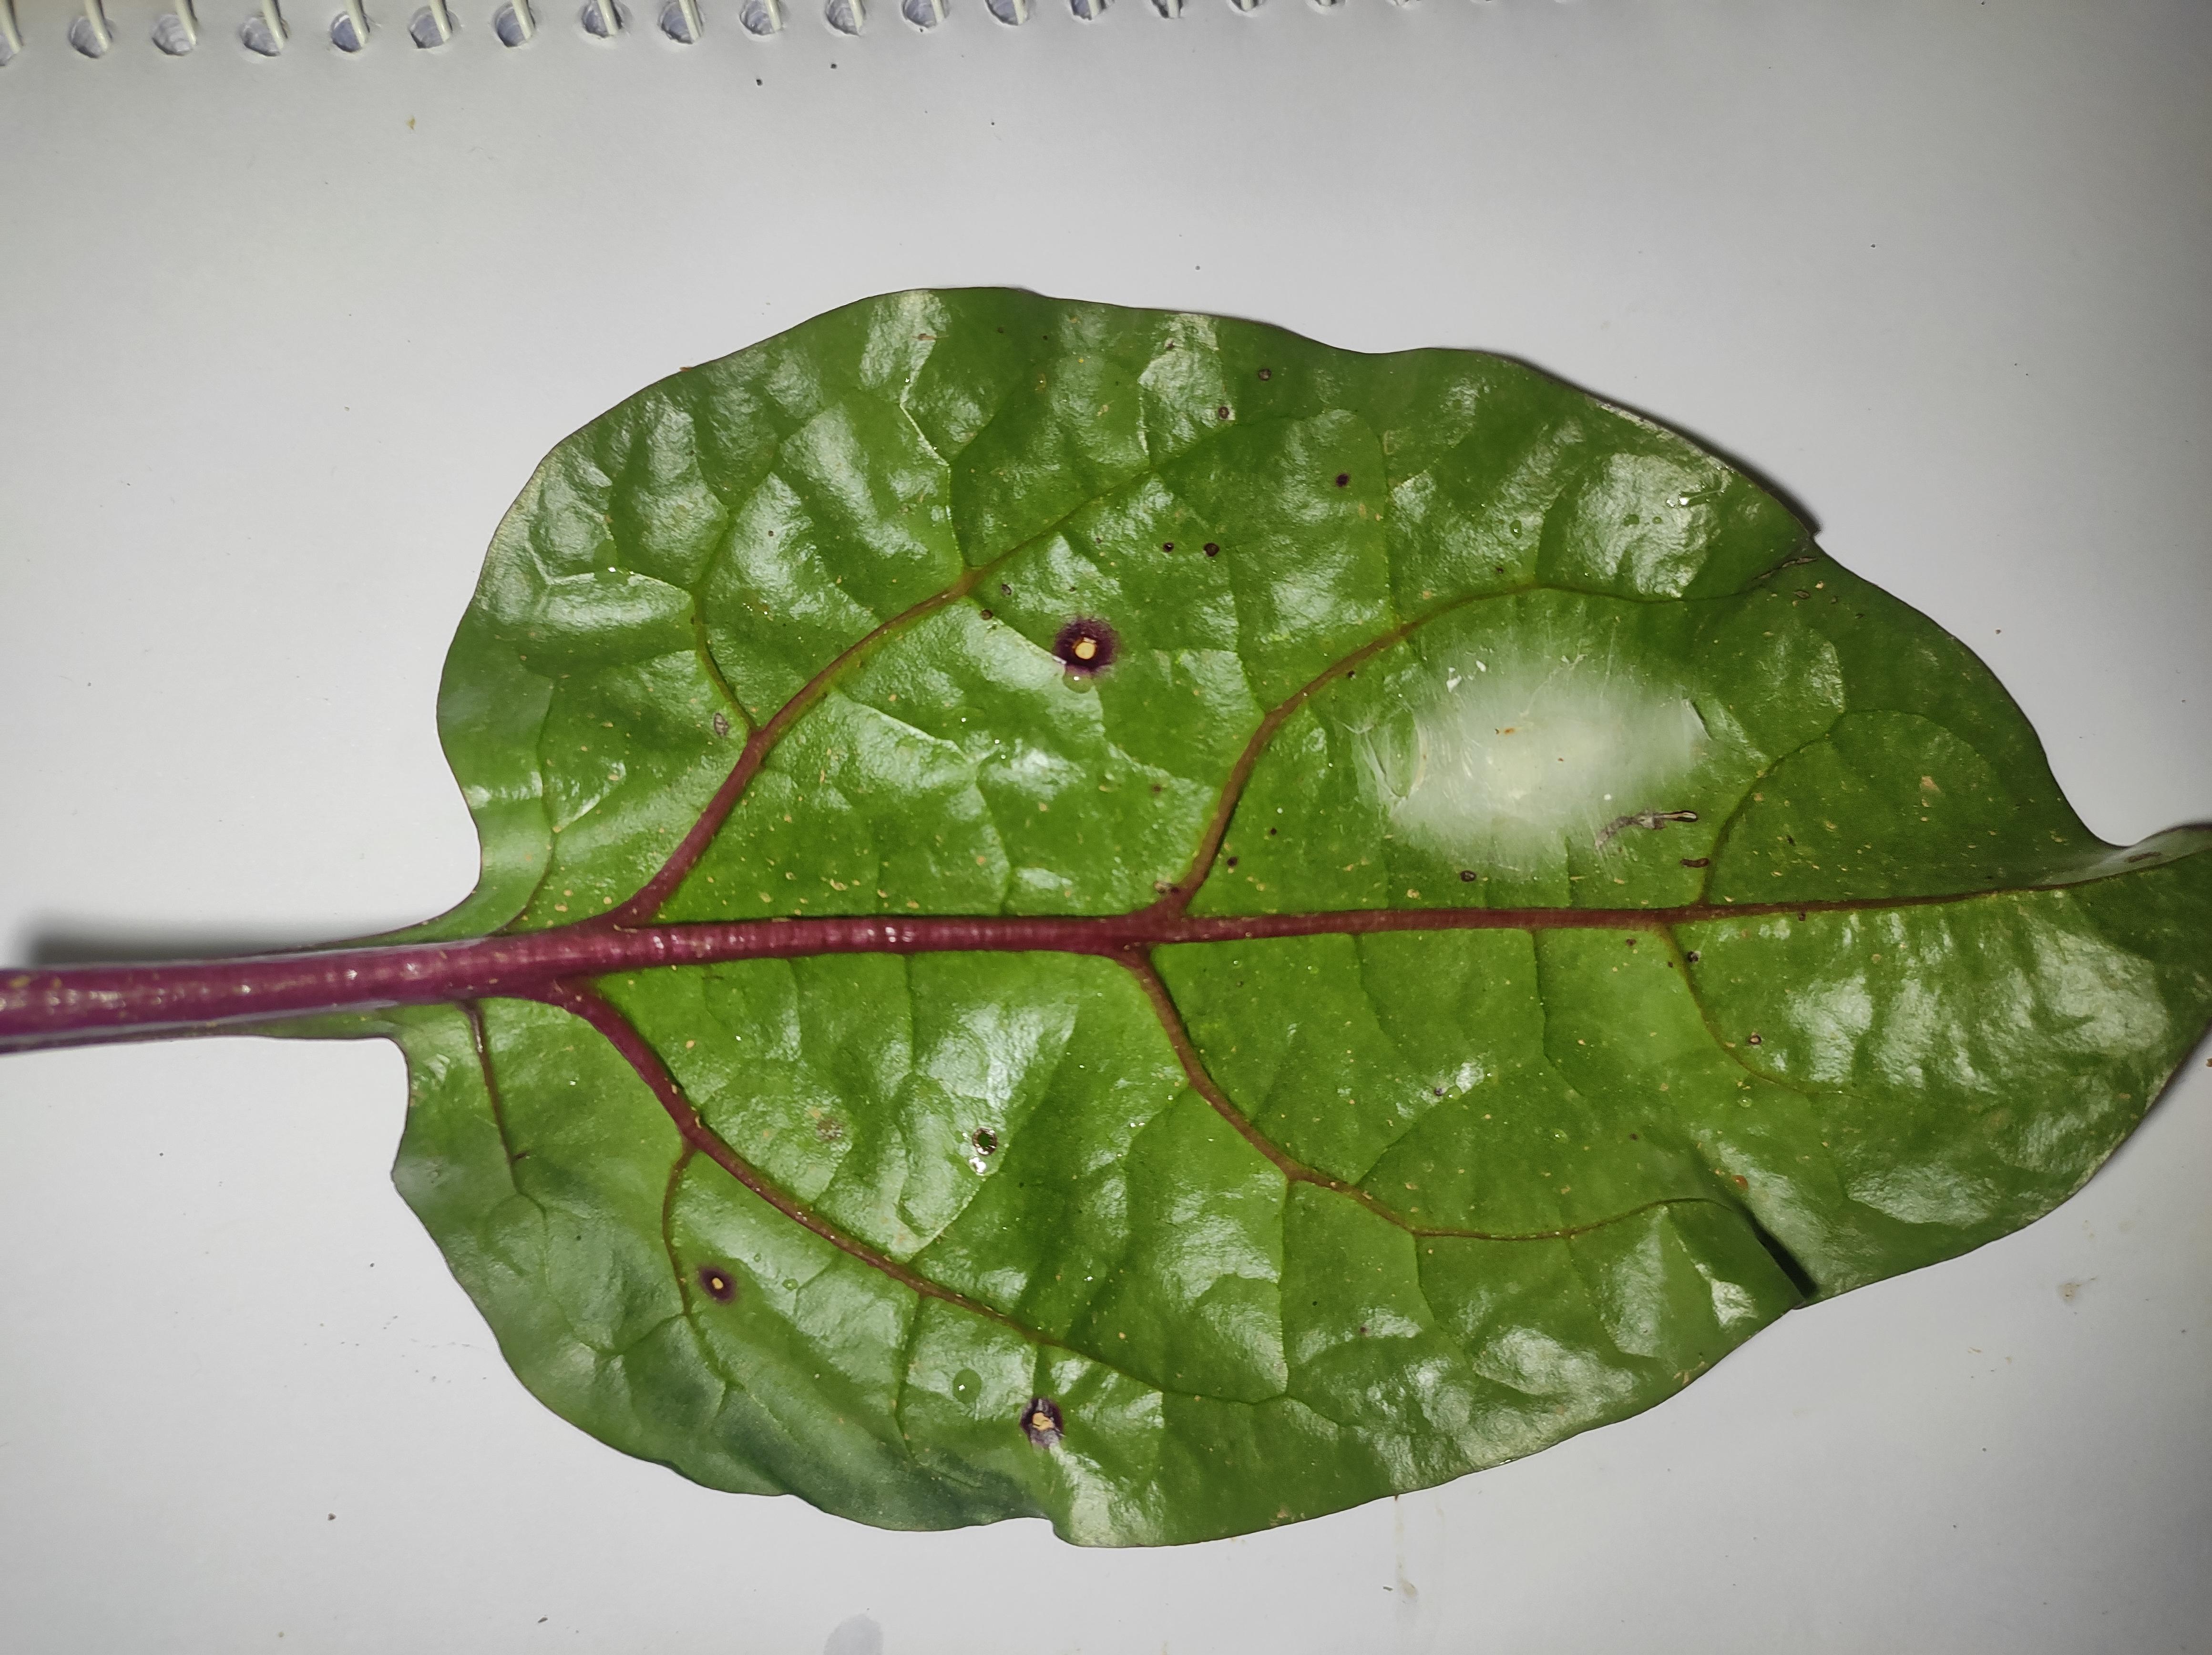
Label: anthracnose_leaf_spot